Red Main

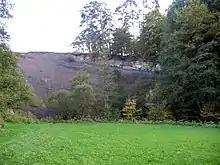
Keuper outcrop on the "Bodenmühlwand"

In the vicinity of the Bodenmühle mill east of Bayreuth, the Red Main has carved out a bluff ("Prallhang") on a bend in the river caused by erosion, the so-called "Bodenmühlwand", a steep slope in height.